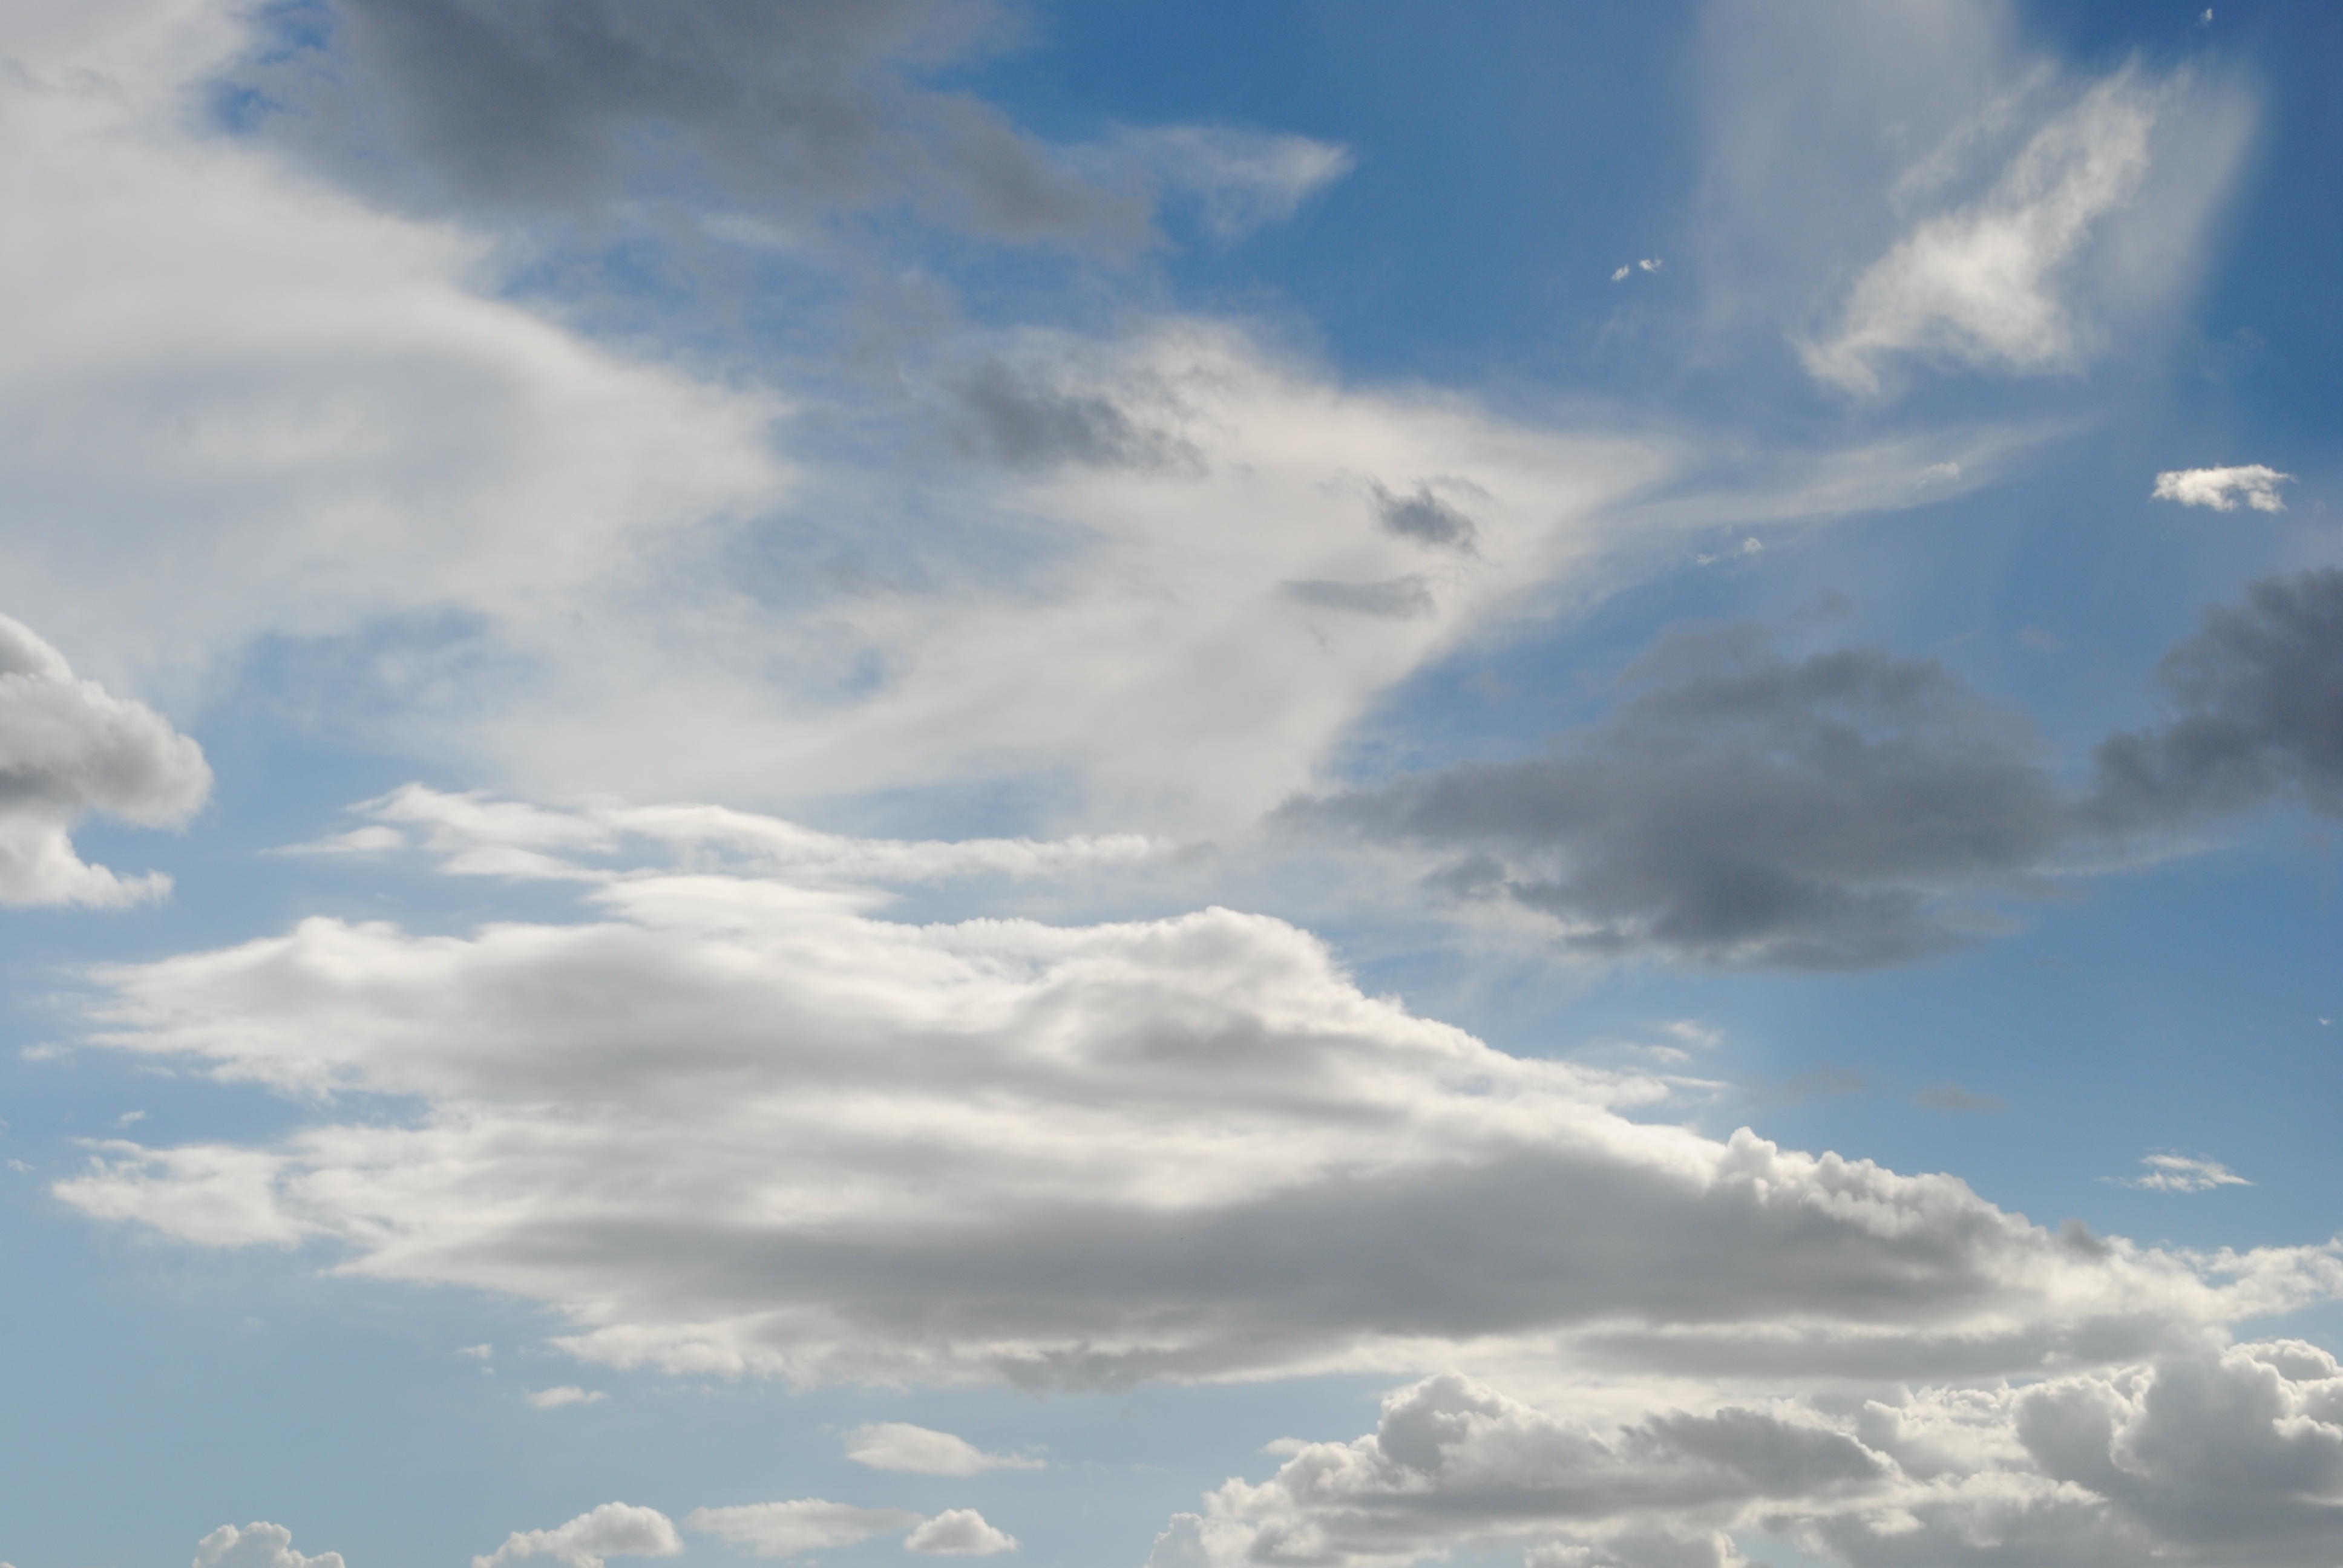
nature, outdoor, horizon, light, cloud, sky, white, sunlight, view, atmosphere, daytime, heaven, weather, cumulus, blue, cloudscape, clouds, day, scene, meteorological phenomenon, atmosphere of earth